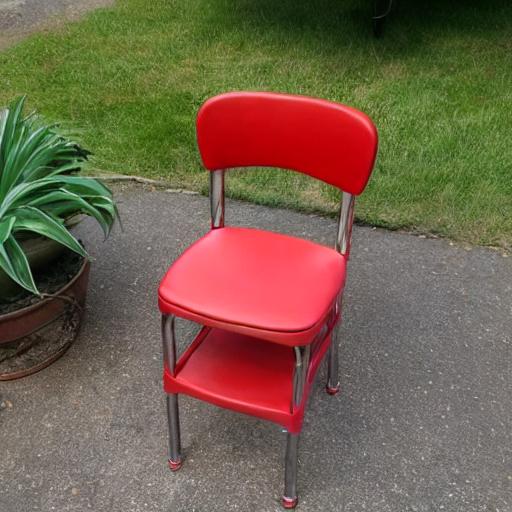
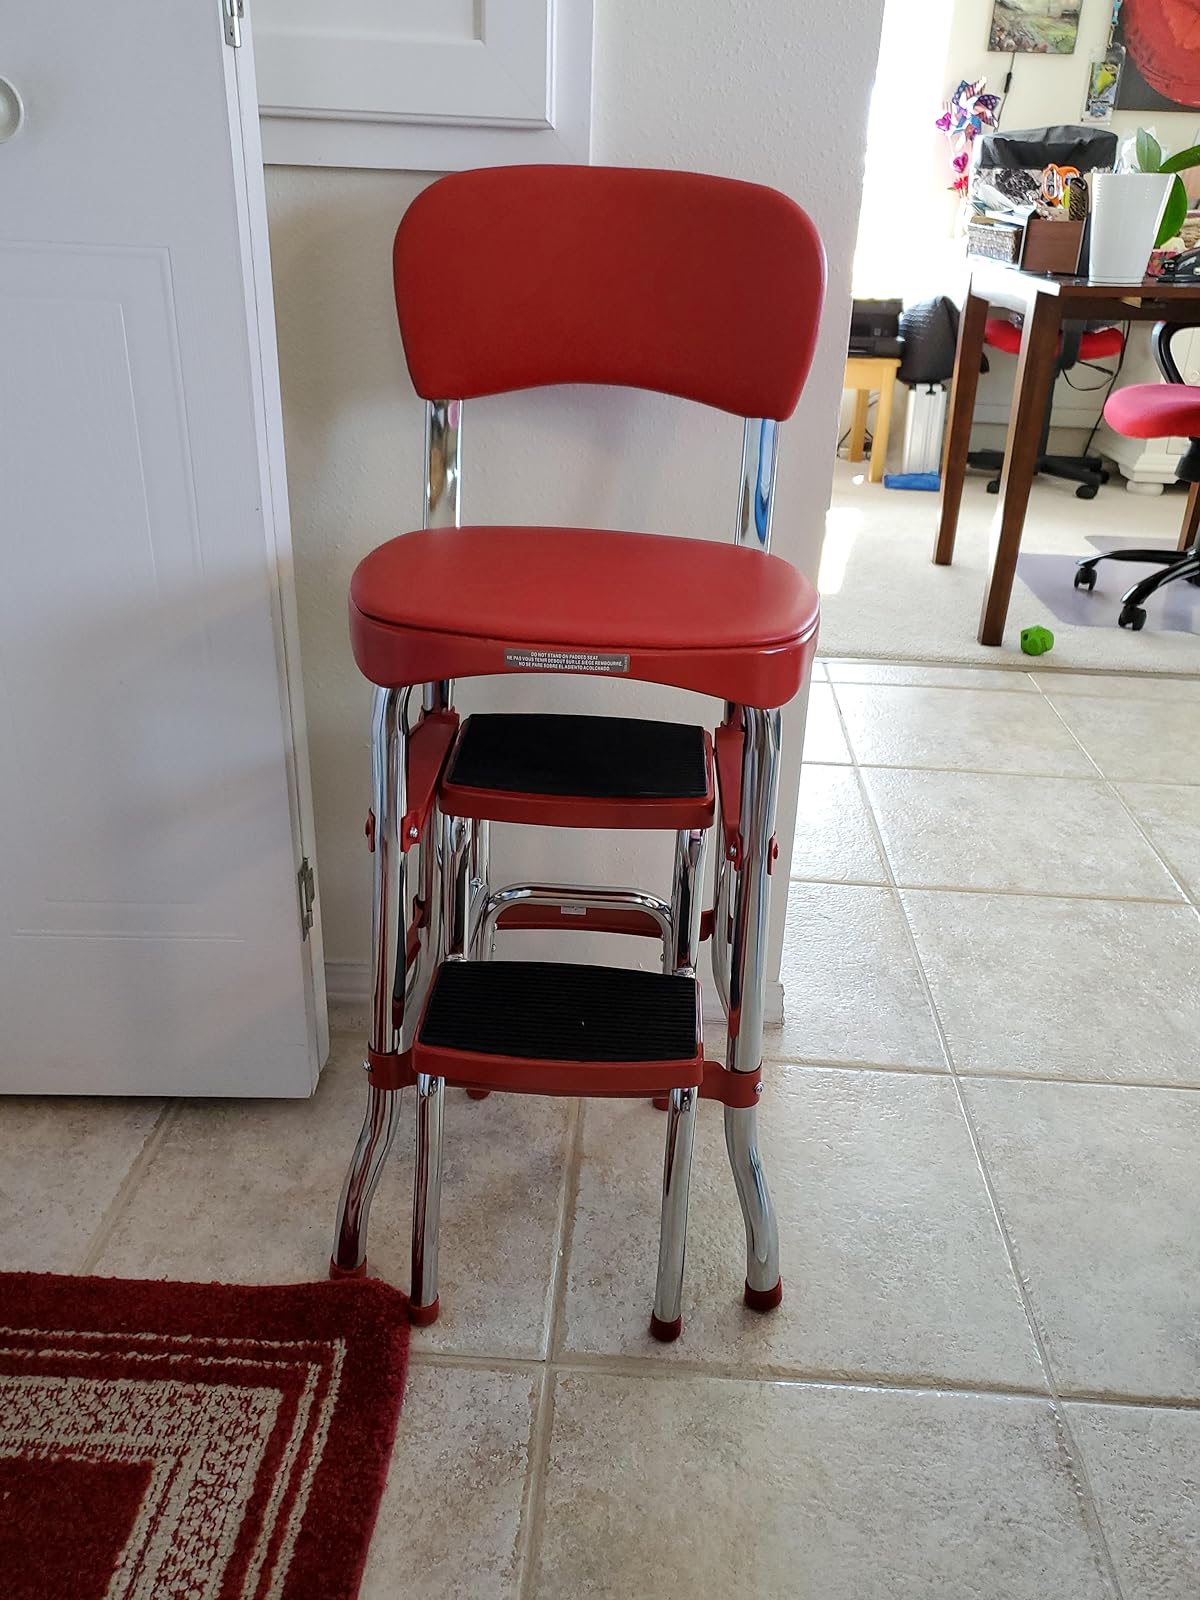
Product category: items_chair
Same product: no